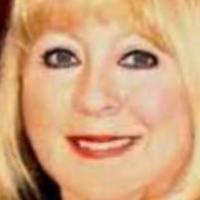
Age group: age 31-40